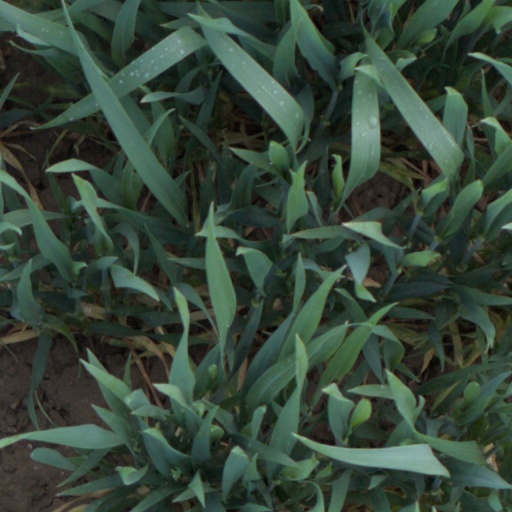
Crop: wheat